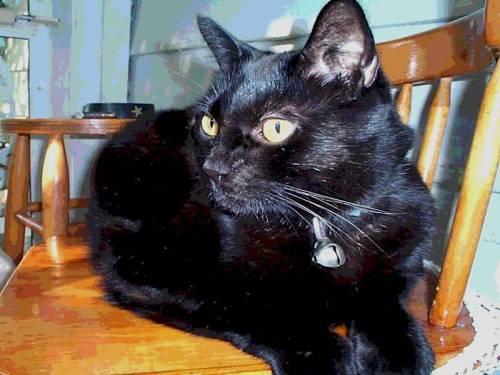
Breed: Bombay